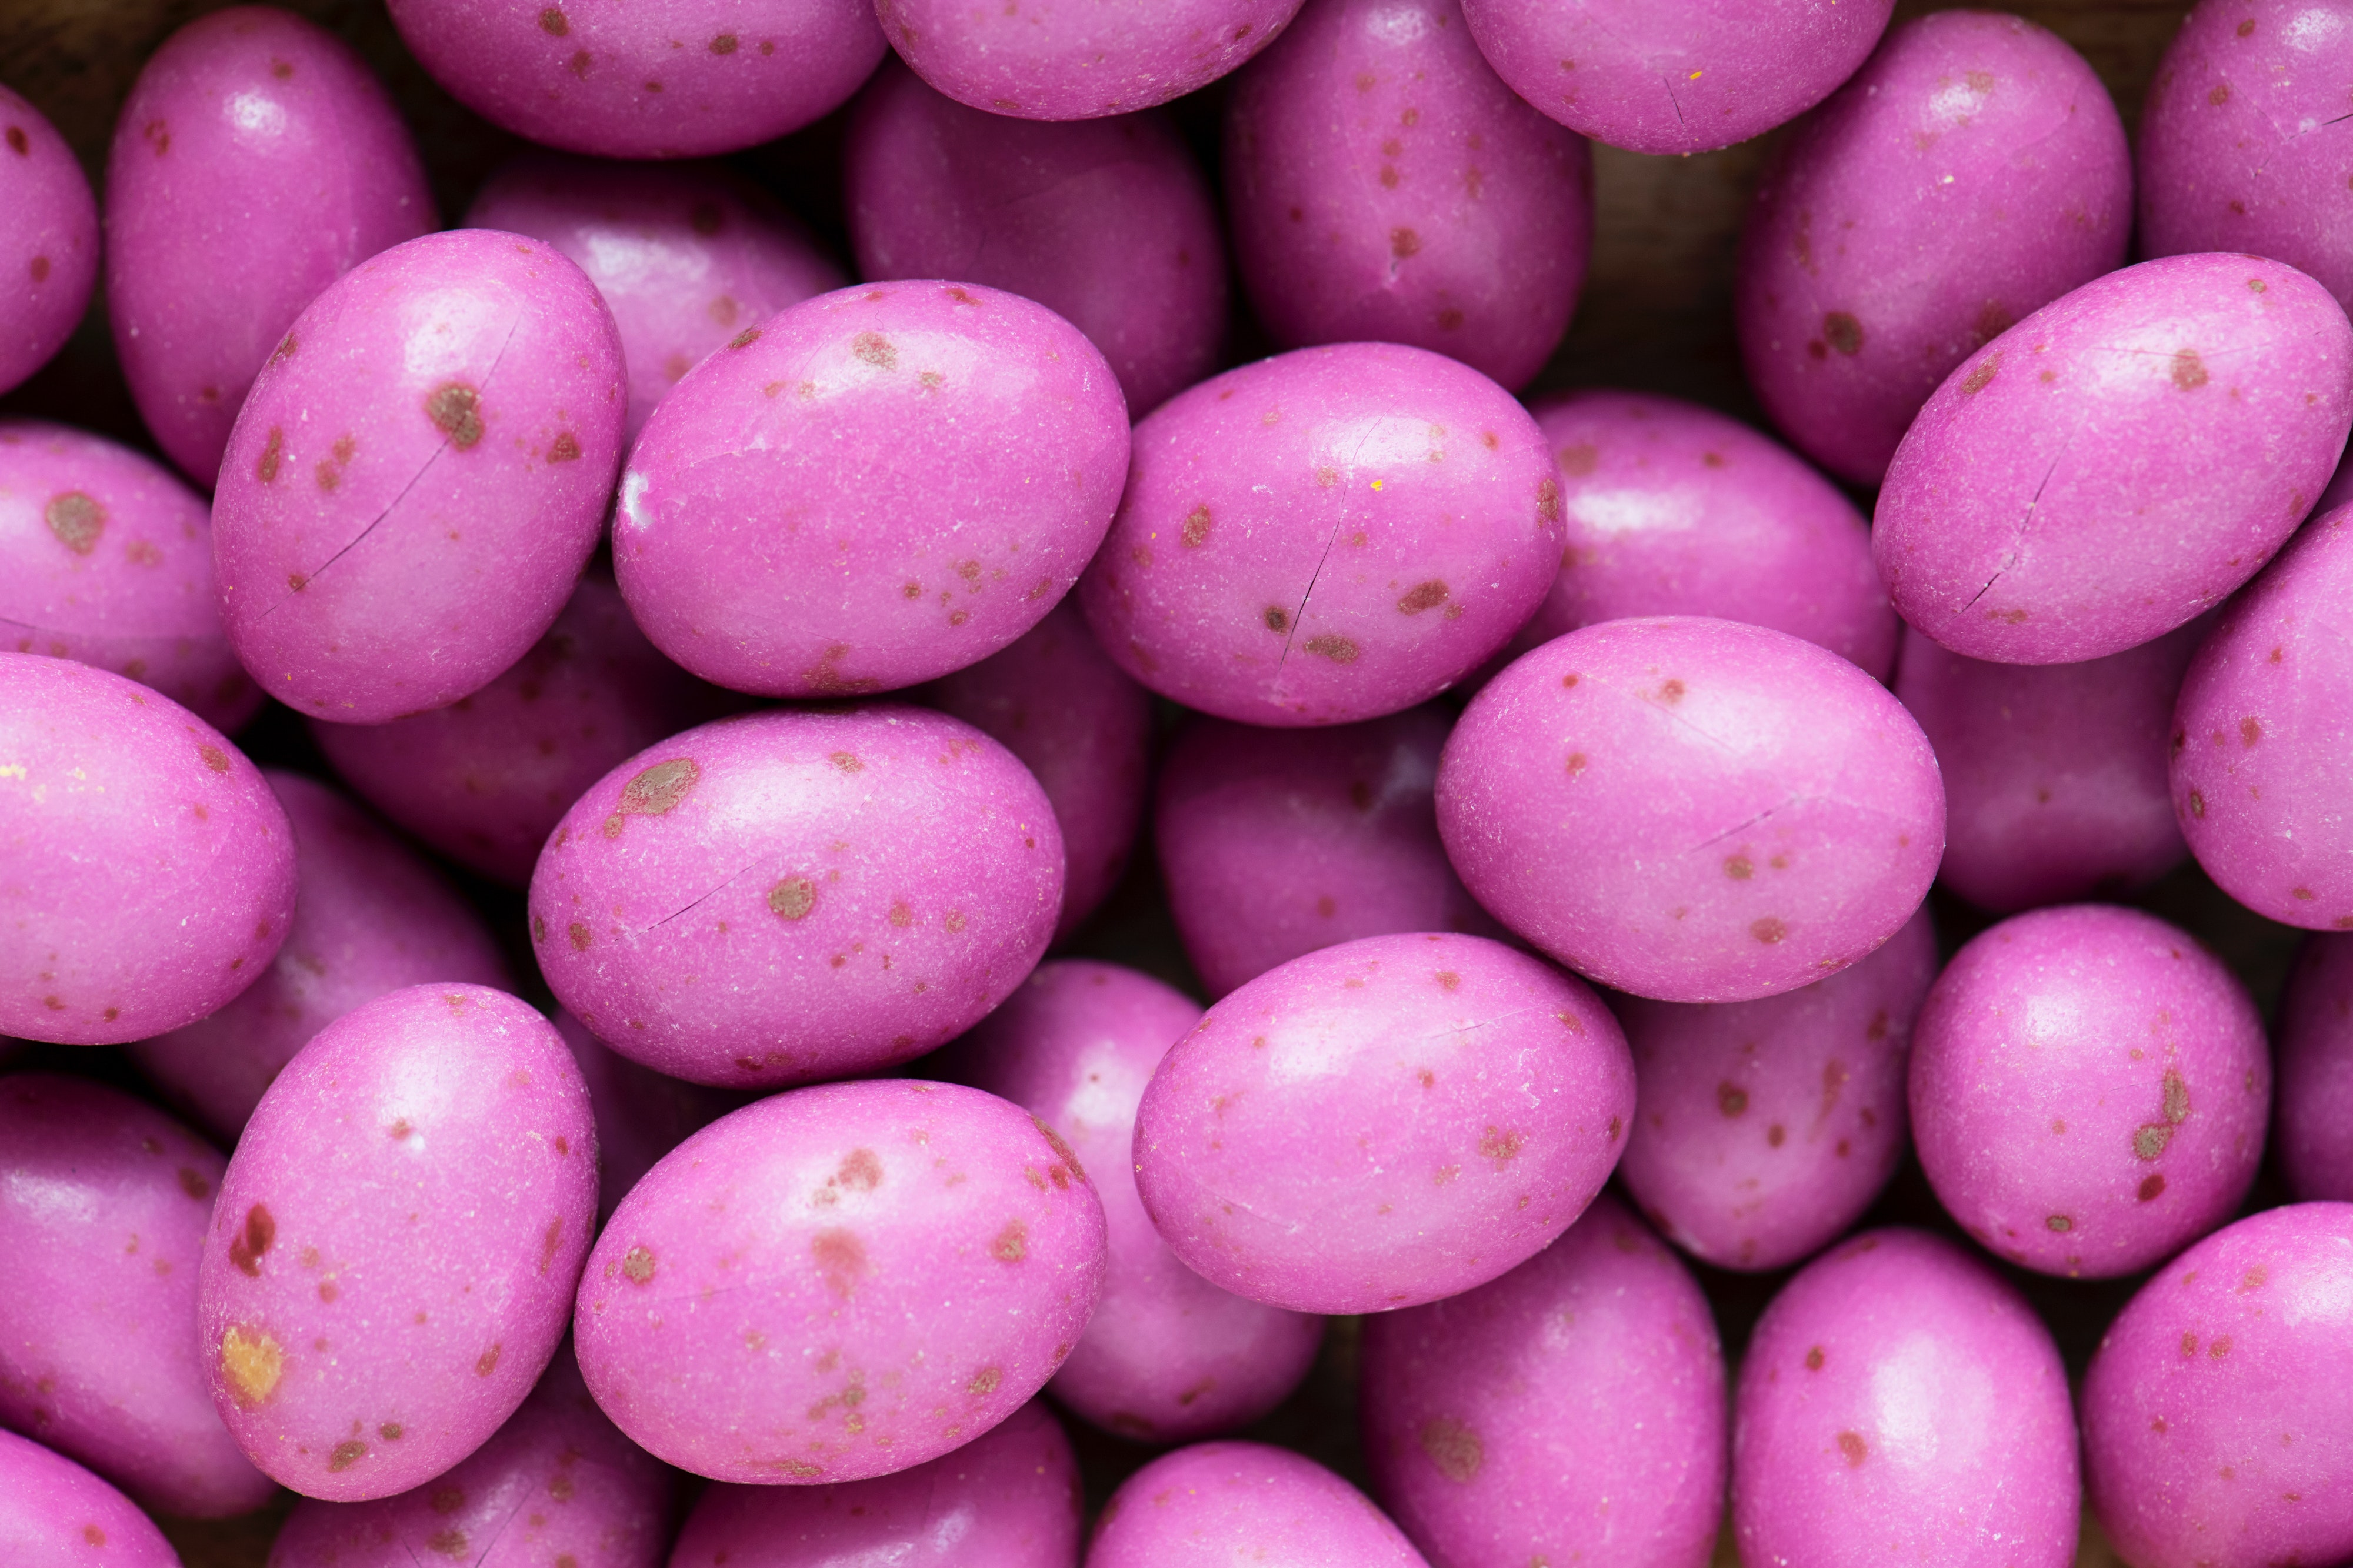
pink, food, local food, Ullucus, plant, fruit, natural foods, vegetable, potato, produce, vegetarian food, root vegetable, vegan nutrition, nightshade family, solanum